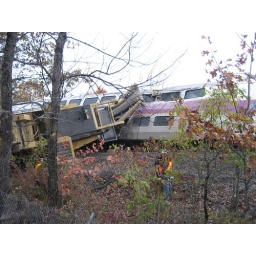
the rock crusher stuck in my train